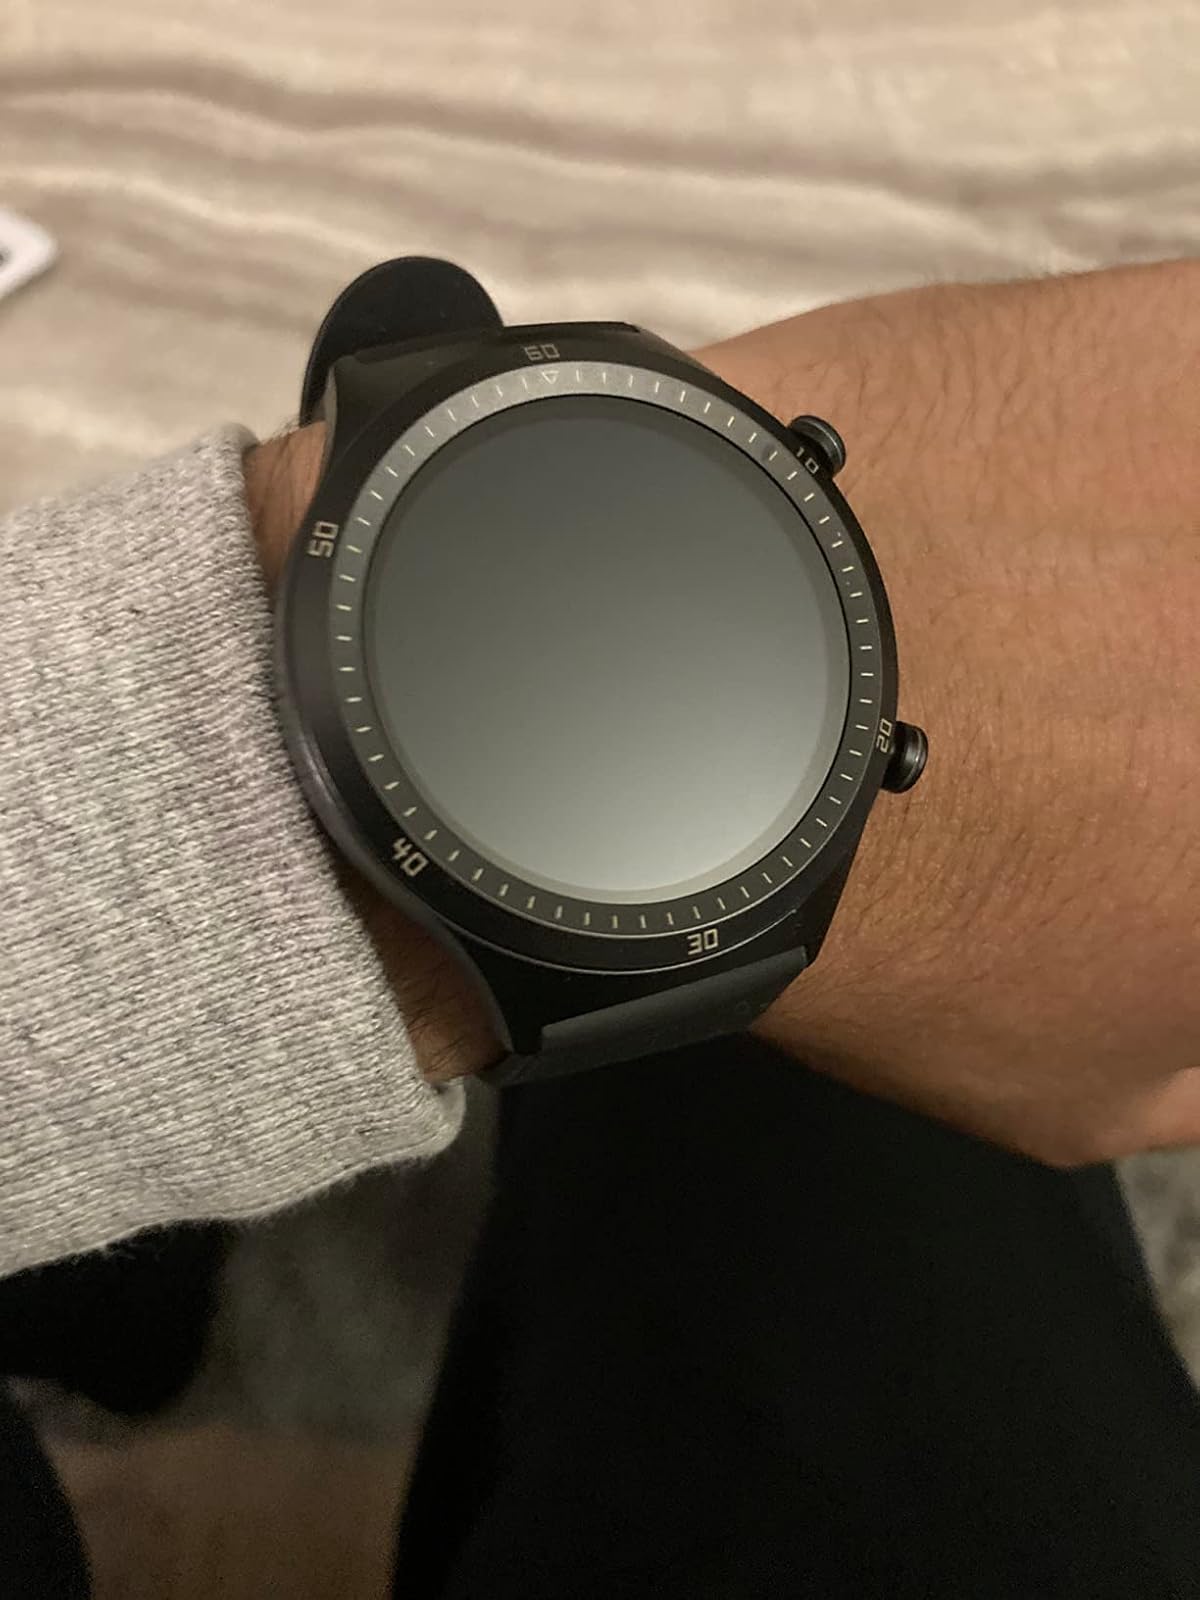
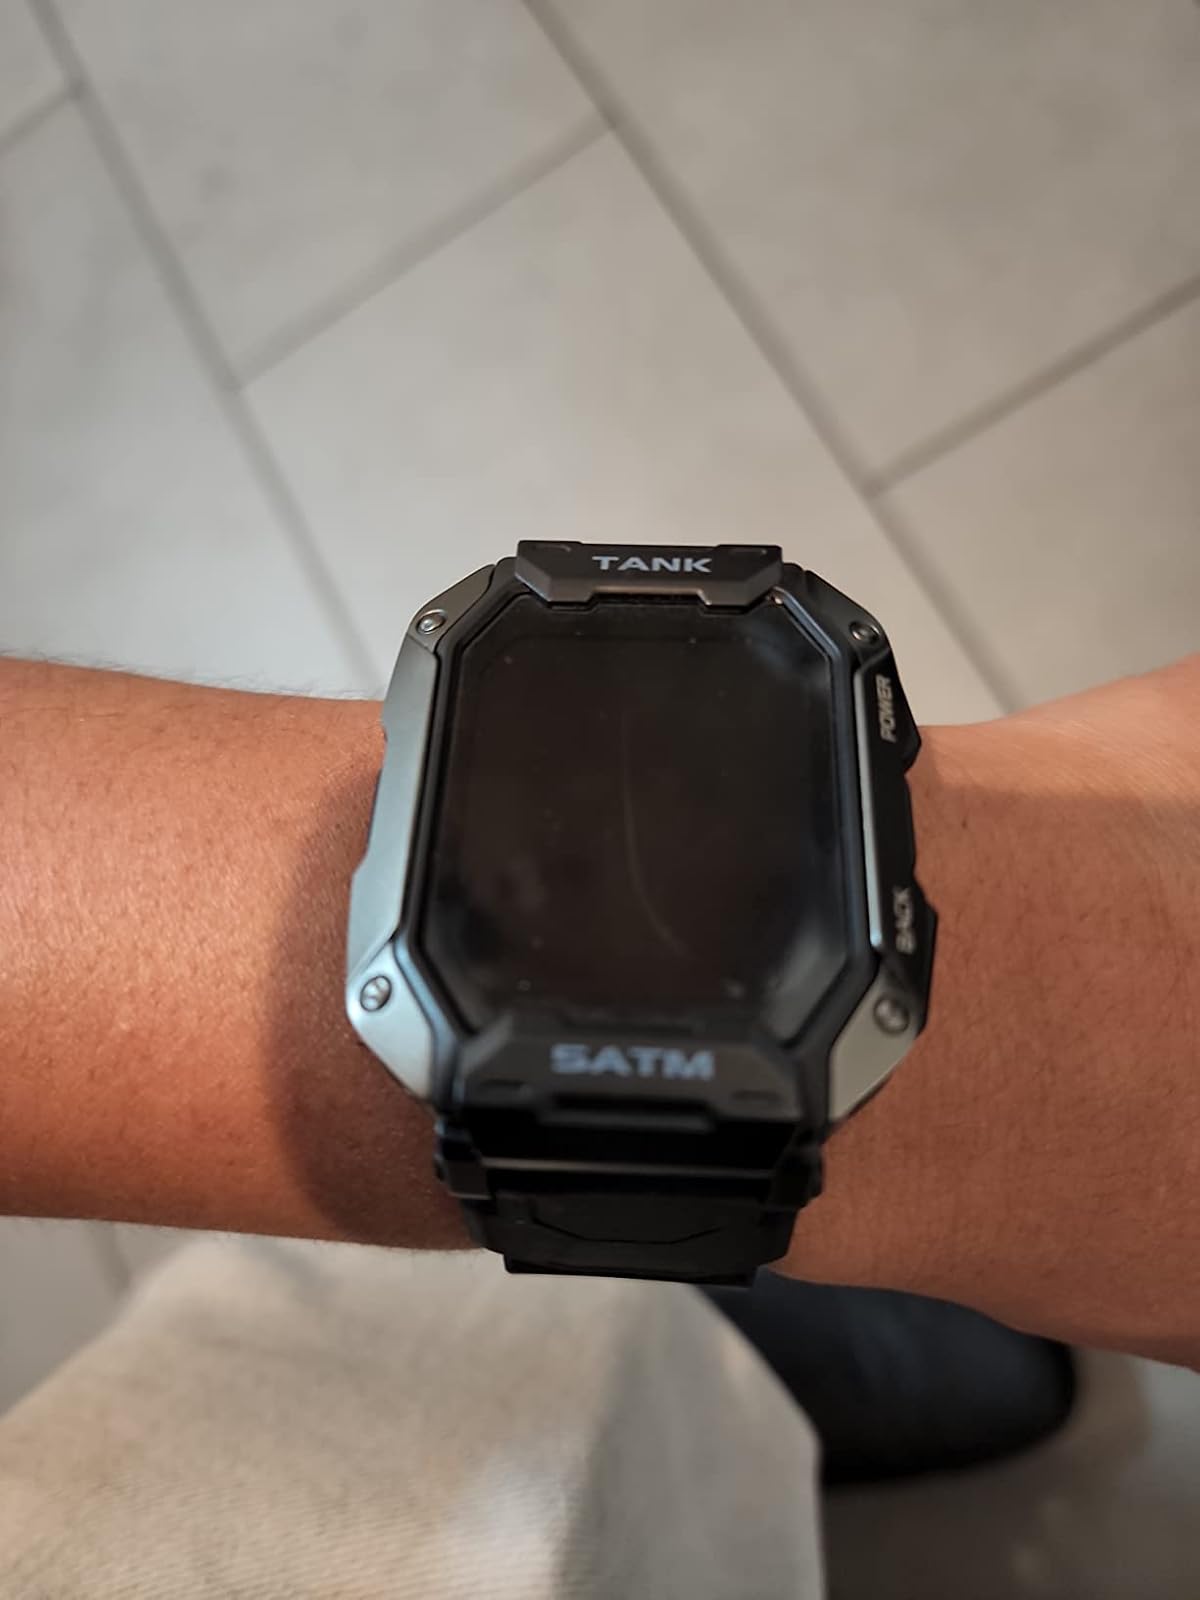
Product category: smartwatch
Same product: no